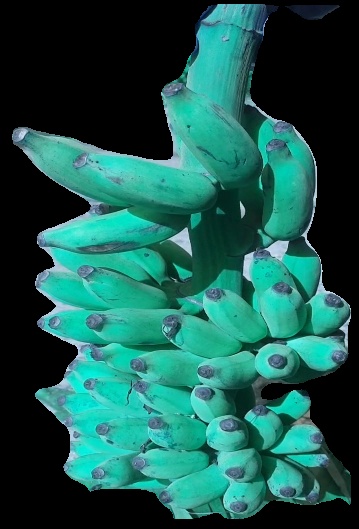
Variety: elakki-bale
Grade: grade3